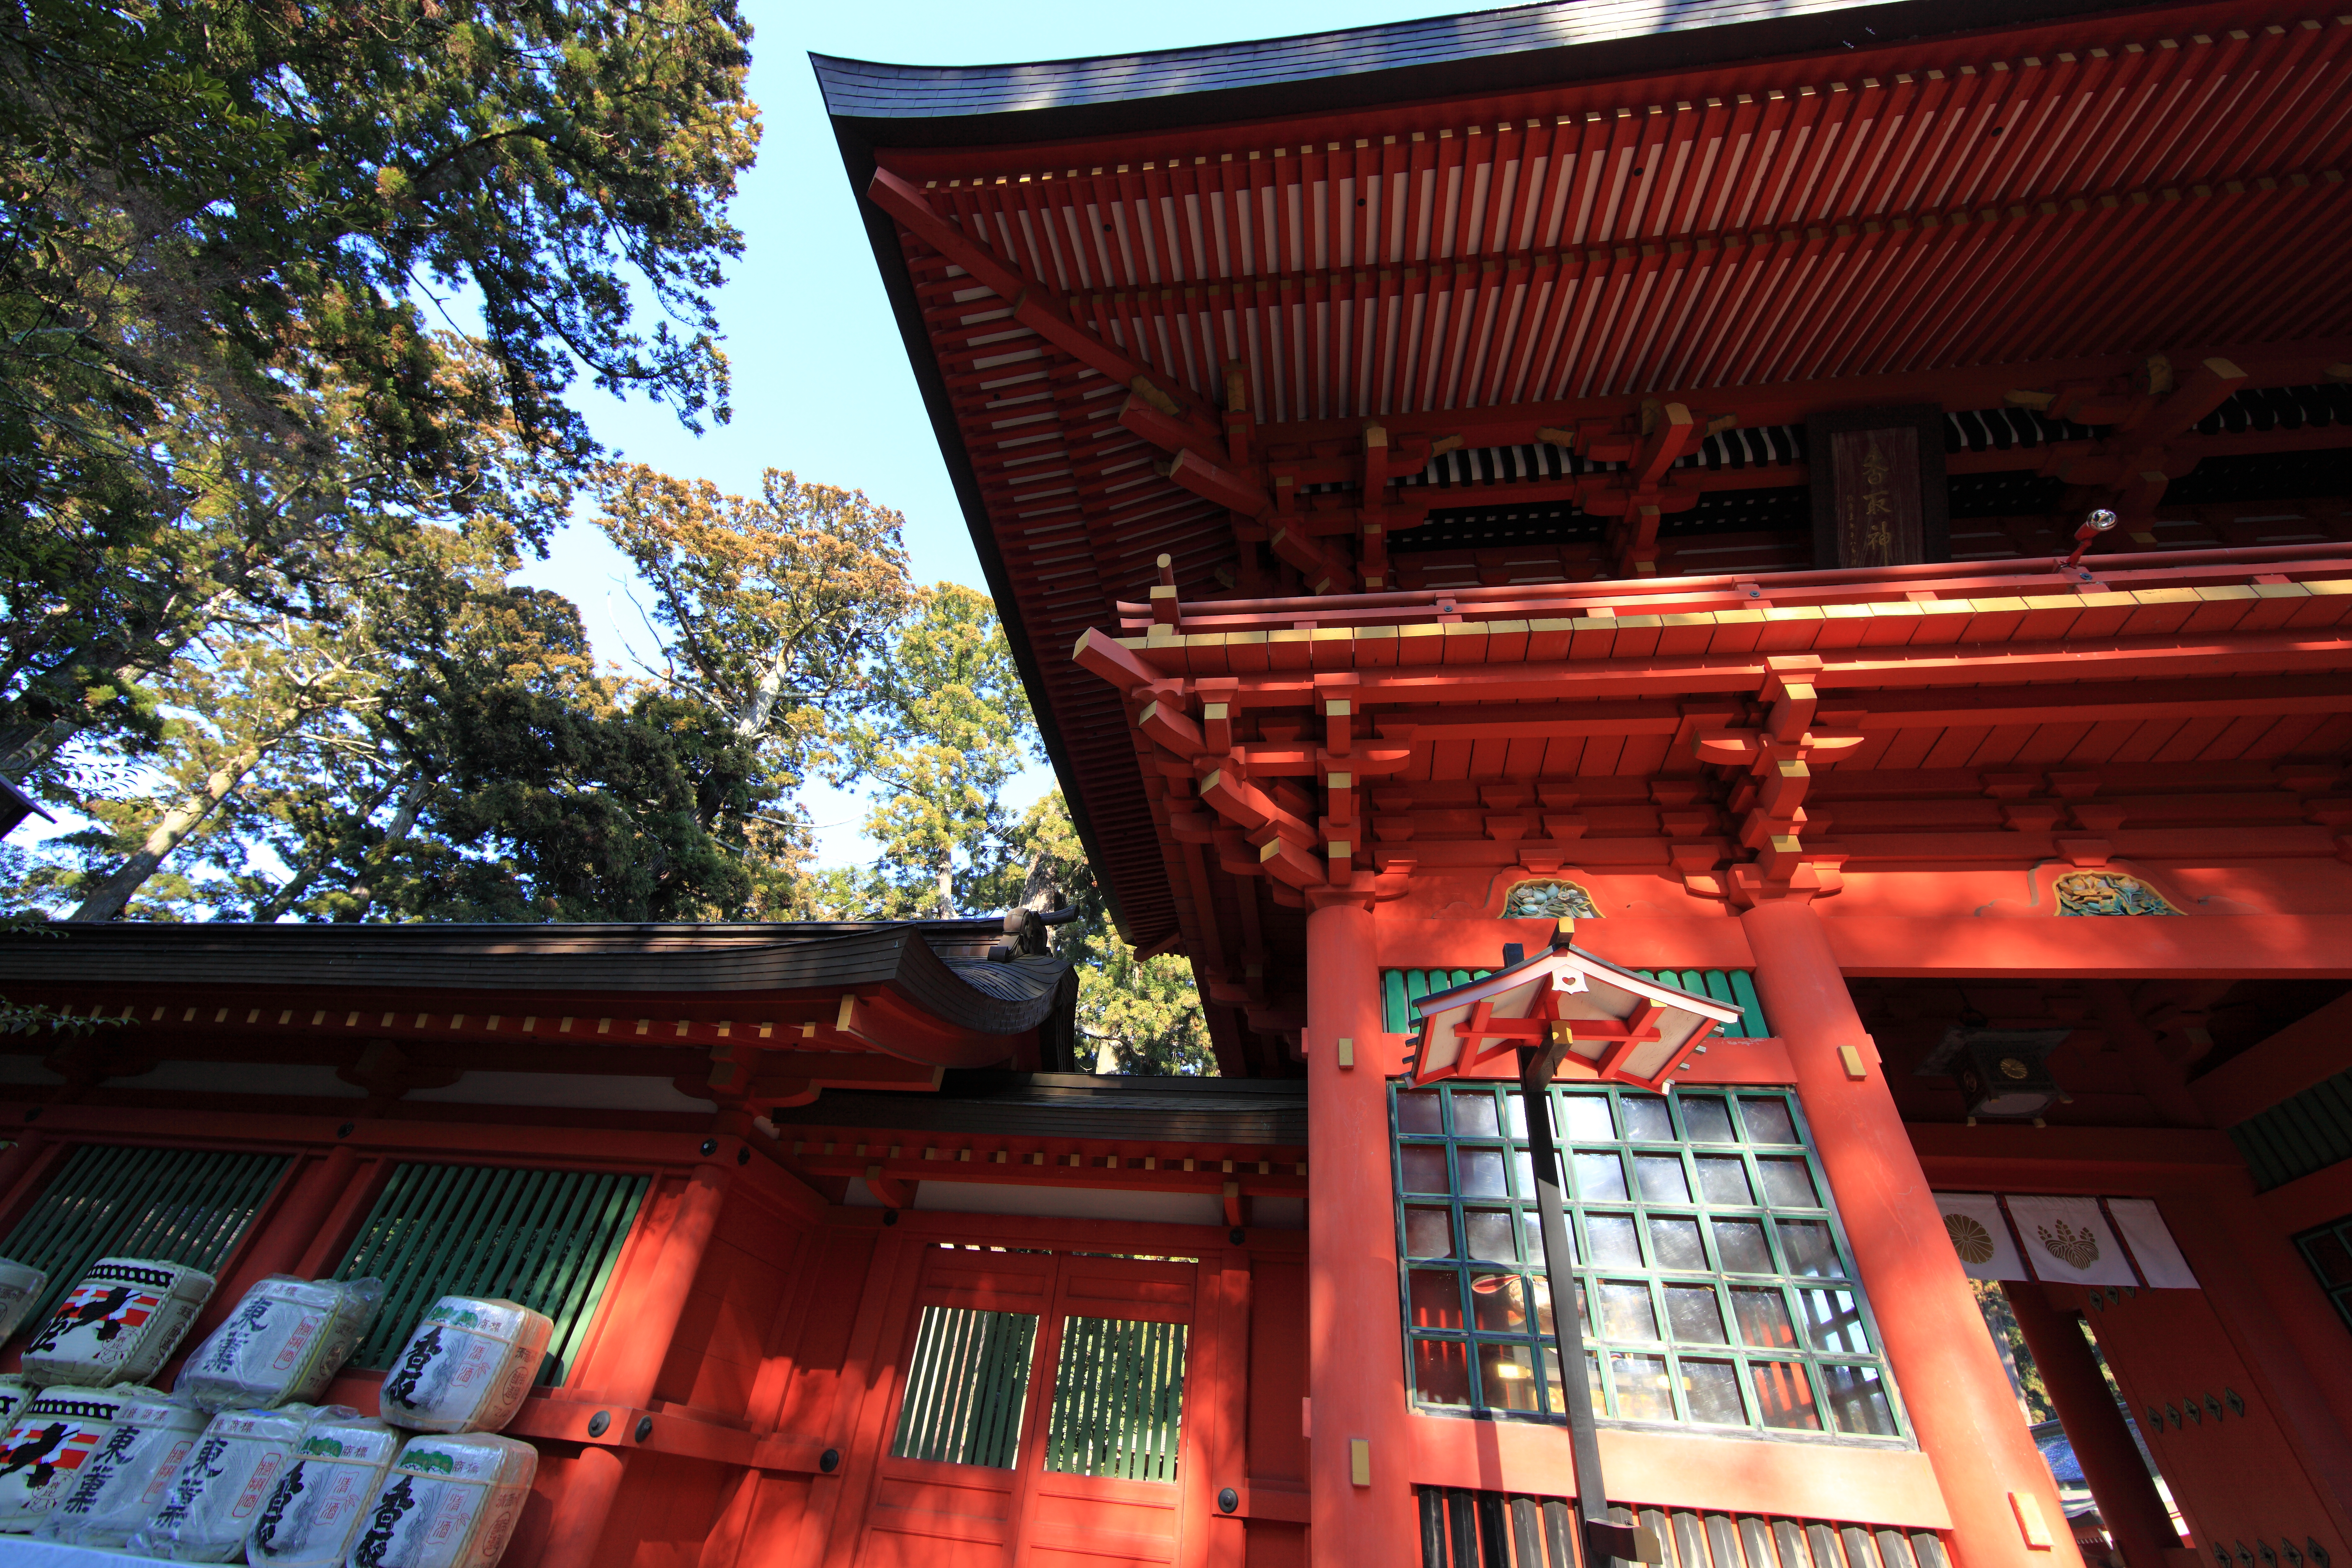
architecture, building, high, facade, place of worship, religious, cool image, temple, japanese, shrine, 5d, style, hires, markii, hi, res, resolution, chiba, canonef14mmf28liiusm, katori, shinto shrine